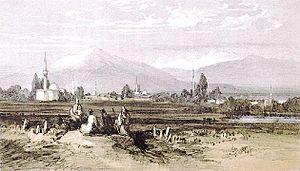
Elefthérios Kyriákou Venizélos, né le 11 août 1864 à Mourniés, en Crète, et décédé le 18 mars 1936 à Paris, en France, est un homme politique grec, considéré, dès 1921, comme le « fondateur de la Grèce moderne ».